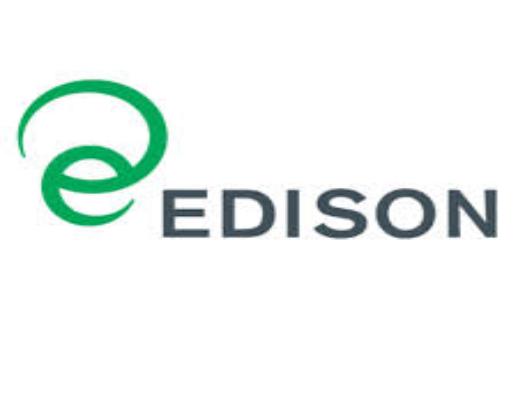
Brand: Edison
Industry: Others